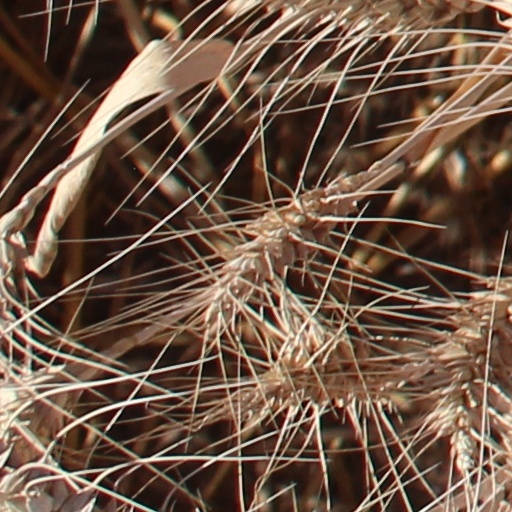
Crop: wheat